Palchan

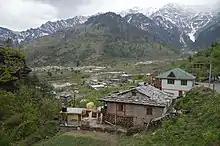
Palchan village

Palchan is a village in the Kullu district in the state of Himachal Pradesh, India. It has a population of 1,241 according to 2011 census. it is close to tourist places of Manali, Solang and Rohtang pass.